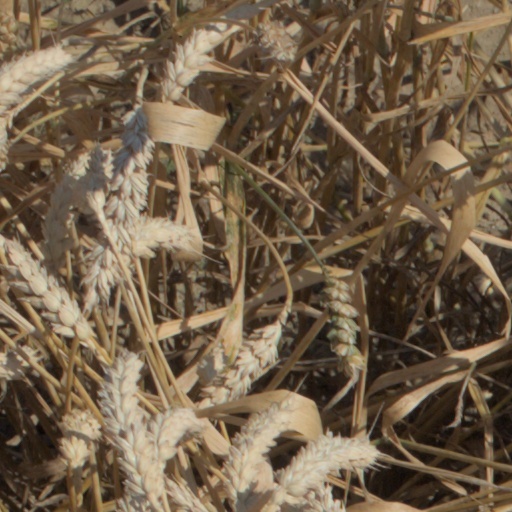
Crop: wheat